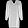
Label: Dress